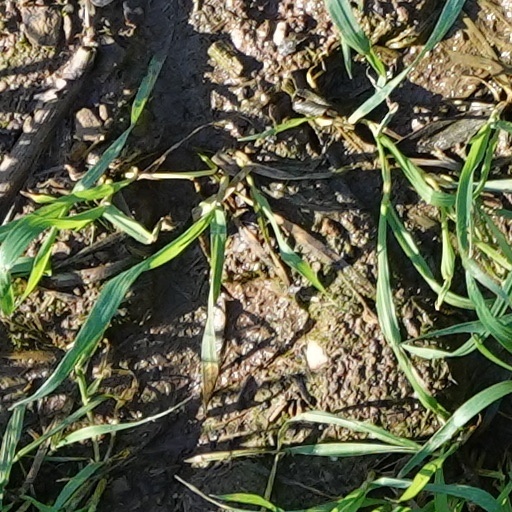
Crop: wheat